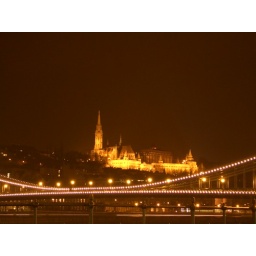
This the the cathedral we toured in budapest at night. This was taken from across the river with the chain bridge in the foreground